Tsingtao Brewery

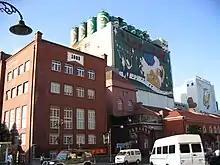
Brewery in Qingdao, 2007

After Japan's surrender to the Allies and its retreat from China at the end of World War II, the Tsingtao Brewery was turned into a Chinese brewery under ownership of the Tsui family and the supervision of the Nationalist government in Nanjing. However, that period of ownership only lasted until 1949 when, after the Communist victory in the Chinese Civil War, the new People's Republic of China confiscated all the shares in the Tsingtao Brewery, that had previously belonged to the Tsui family, and the business became a state-owned enterprise.